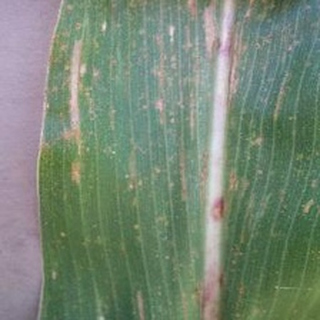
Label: corn_gray_leaf_spot